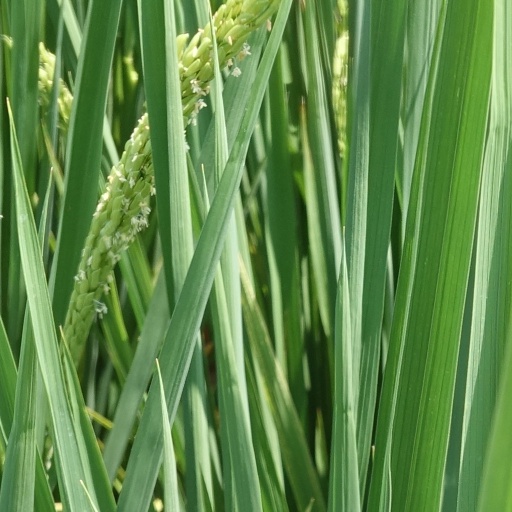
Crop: rice